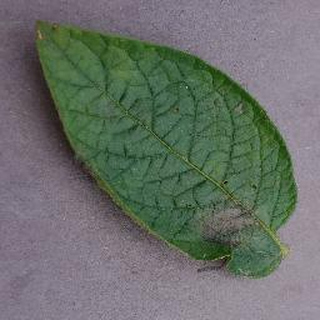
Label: potato_late_blight